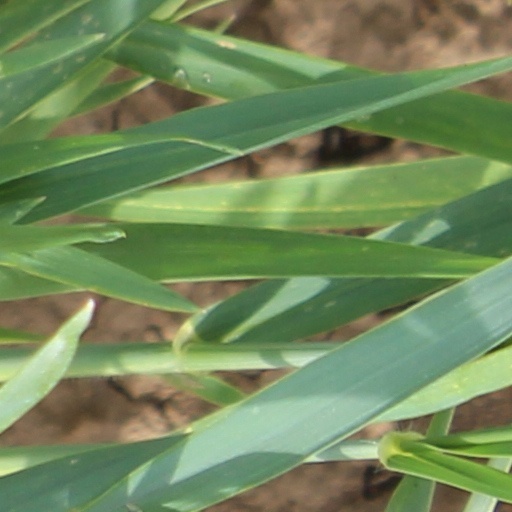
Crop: wheat